Katherine, Northern Territory

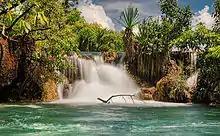
Flora River Nature Park

The topography of the region is predominantly dry tropical savanna woodlands and consists of plains, hills, rock outcrops.